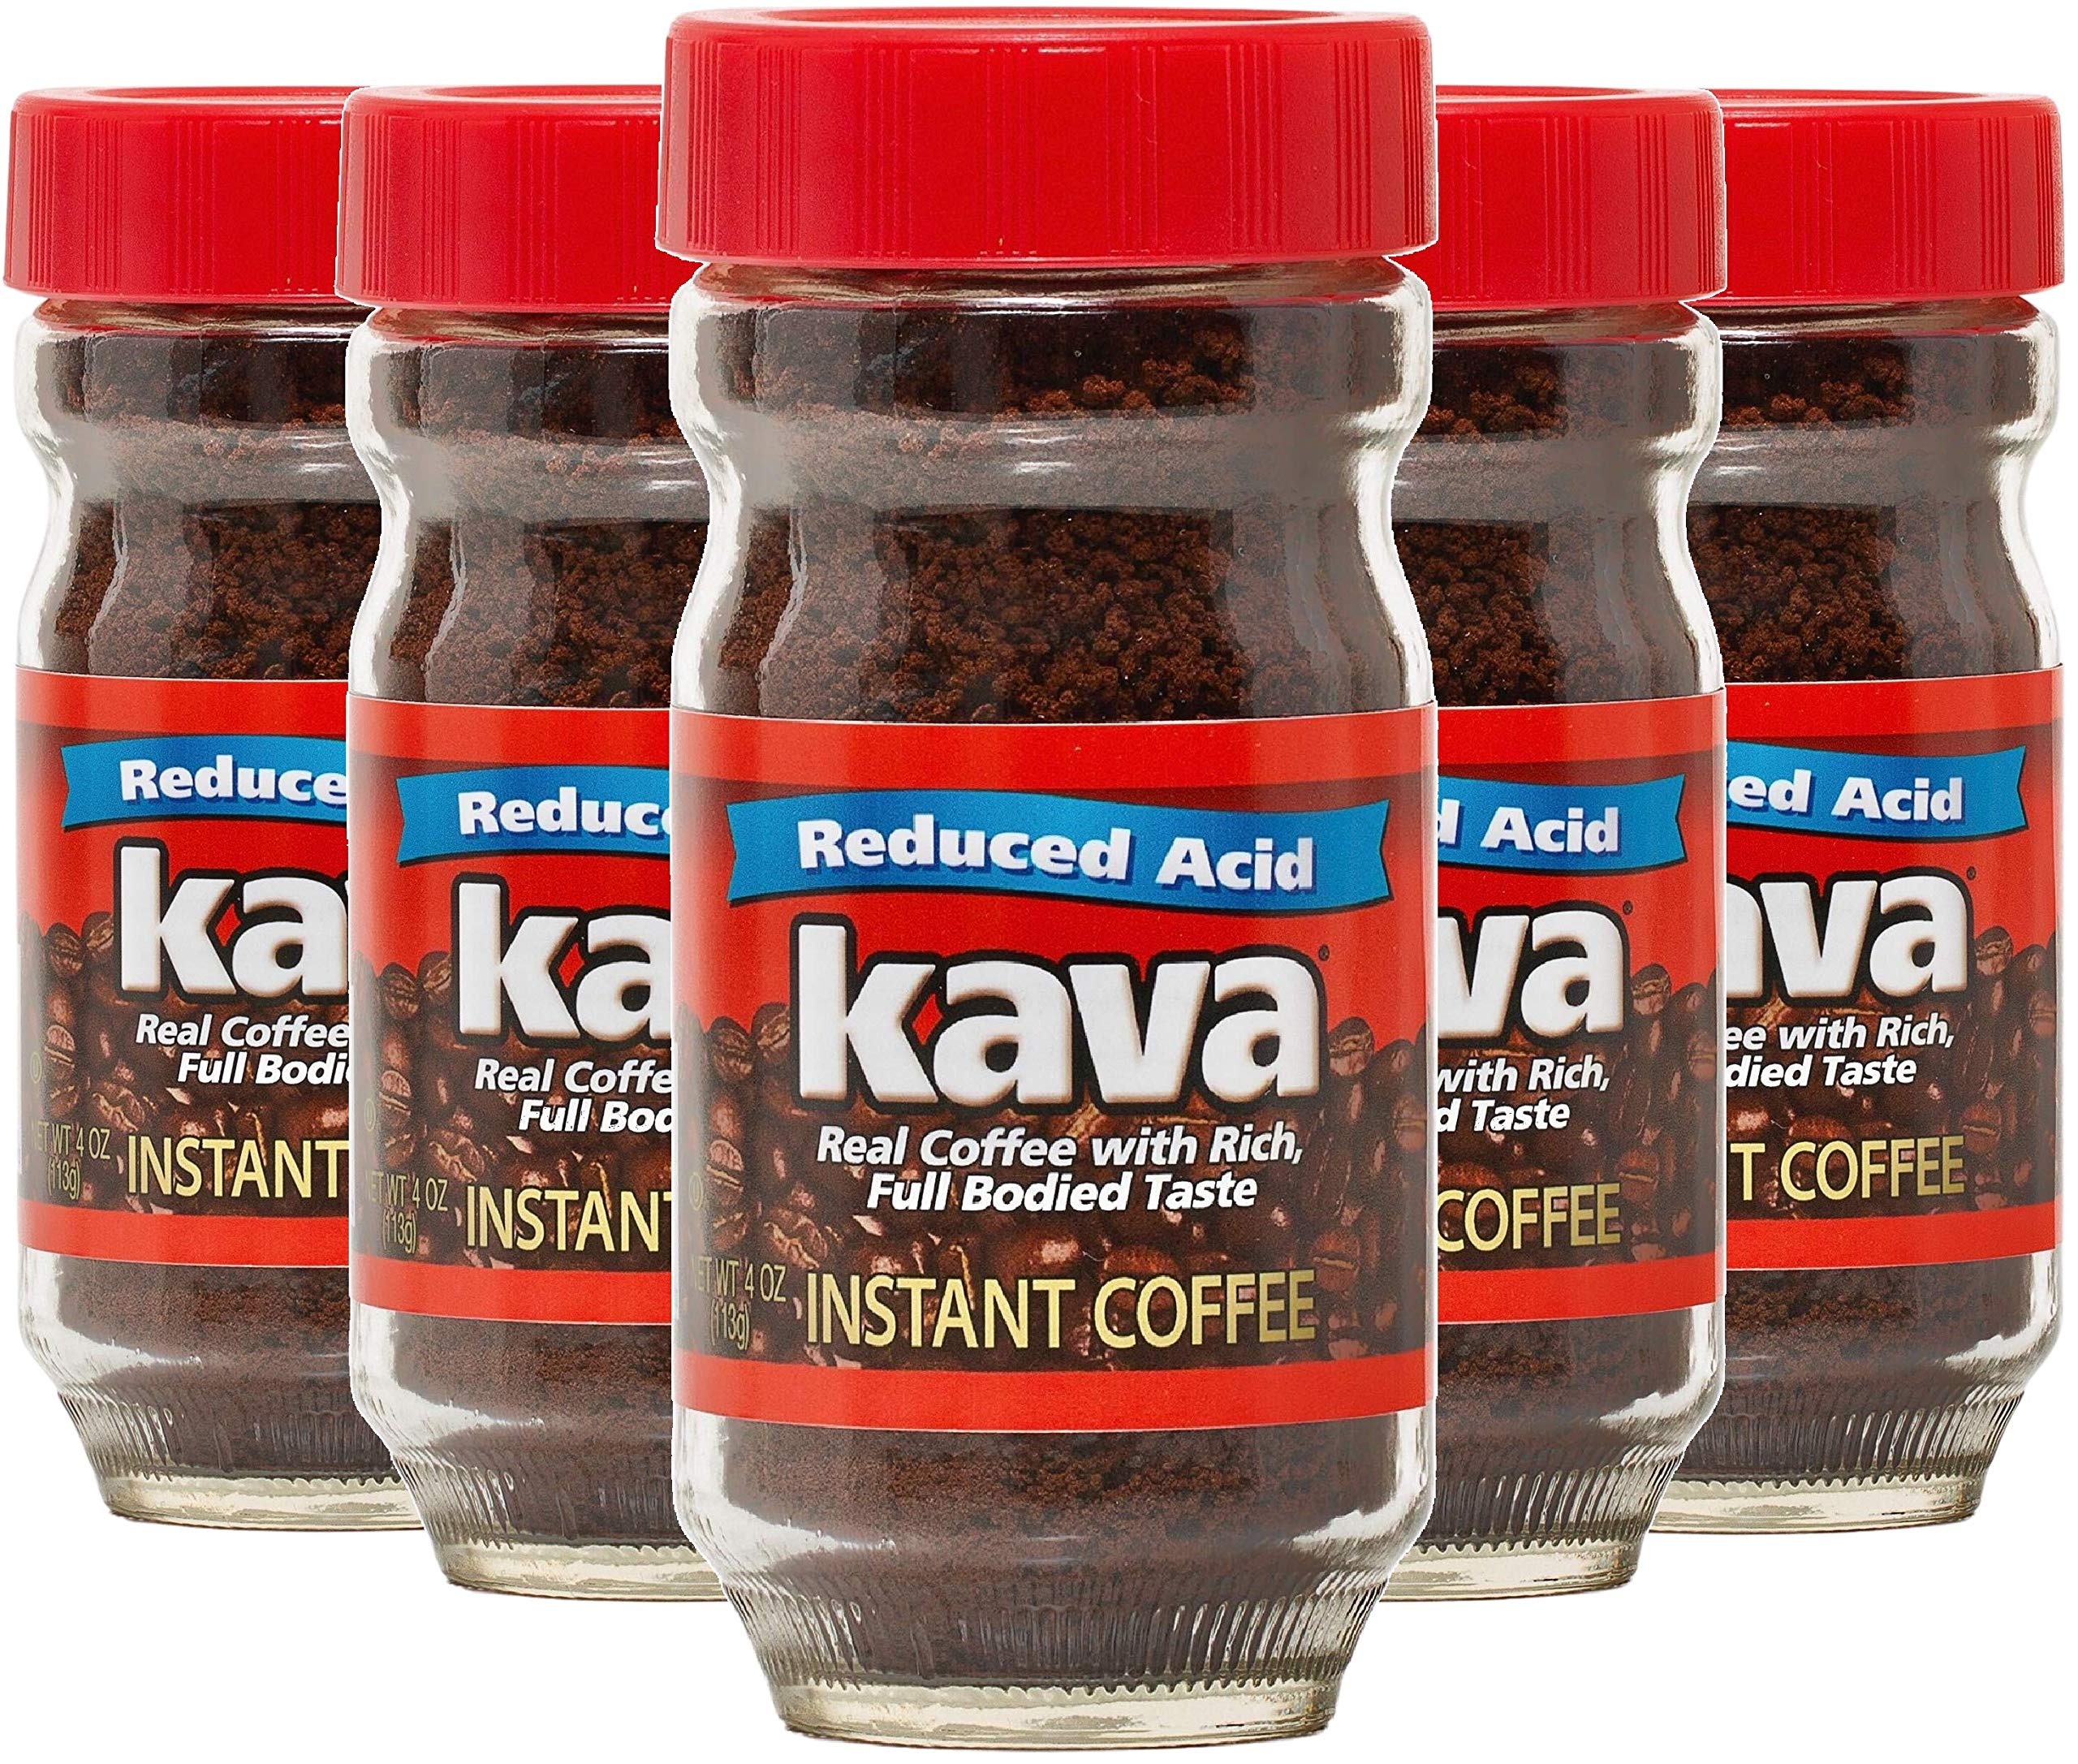
Item Name: Kava Reduced Acid Instant Coffee, 4 Oz Jars (Pack of 6)
Bullet Point 1: Kava is a full-flavored Reduced Acid instant coffee with at least 50% less acid per cup than other leading coffee brands
Bullet Point 2: Real coffee with a rich, full-bodied taste, delicious flavor and aroma. Made from premium beans
Bullet Point 3: A favorite among the health-conscious and those looking to avoid the effects that regular acidic coffee may have on one's stomach, body and health
Bullet Point 4: OU Kosher Certified
Bullet Point 5: The Original Low-Acid Coffee Since 1962
Product Description: Kava Coffee is a full flavored coffee that is acid neutralized. With Kava Coffee you can enjoy some of the pleasures you may have been missing if you are one of the millions of people who suffer from acid indigestion, acid reflux disease, heartburn, gerd or other types of stomach disorders. With Kava Coffee, you can take coffee off your list of foods to avoid. Kava Coffee has at least 50 percent less acid per cup than regular instant coffee. So, if you do suffer from stomach problems, you can still treat yourself to rich coffee taste without all the acid by enjoying a cup of Kava Coffee. Kava Coffee is blended from choice beans picked in Ecuador, and then the acid is neutralized with potassium, much like adding an antacid tablet to each cup. The result is a taste so smooth you'll never guess you're drinking an acid reduced coffee. Eagle family foods are proud to offer these leading food brands: eagle brand sweetened condensed milk, kava acid neutralized coffee and none such mincemeat. We are creating new products to attract ever changing consumers who want quick and easy desserts with homemade taste. Delicious, irresistible treats are what makes life more enjoyable.
Value: 24.0
Unit: Ounce

Price: 13.28